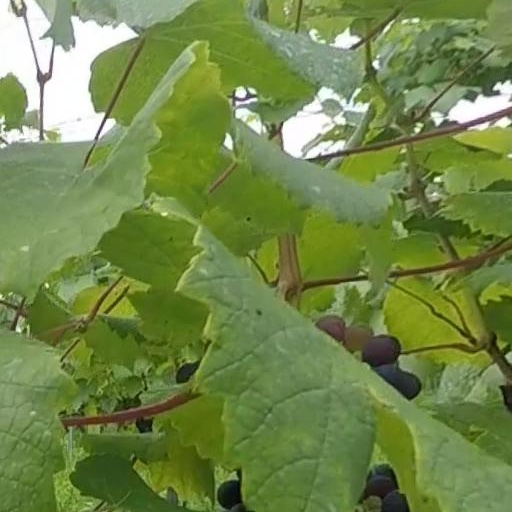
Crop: grape